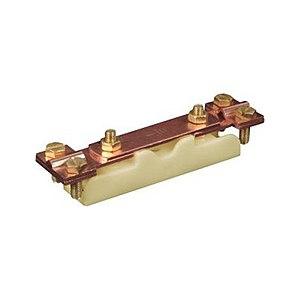
Barrette de connections de la terre à une installation électrique, permettant l'isolement temporaire pour effectuer les mesures nécessaires à la vérification de la prise de terre.
La barrette de terre est un élément essentiel d'une installation électrique permettant de tester la qualité de la mise à la terre de l'installation et l'efficacité du fil de protection.